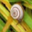
Label: snail